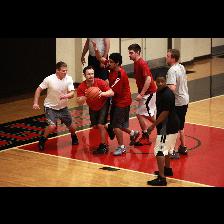
Label: Human